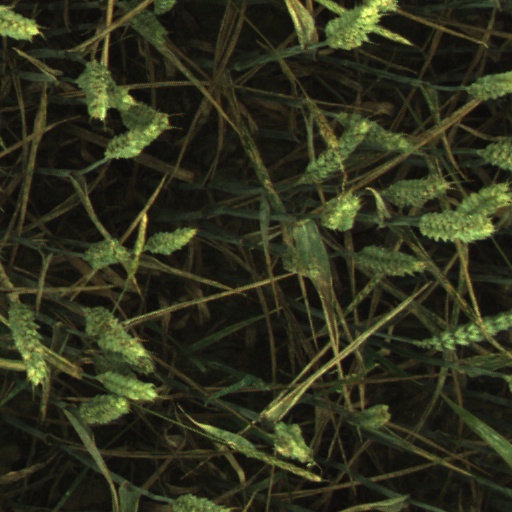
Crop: wheat